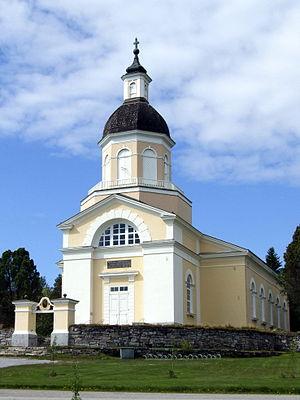
Cet article recense les églises évangéliques-luthériennes de Finlande.
L’église de Keminmaa est une église située à Keminmaa dans la région de Laponie en Finlande. L'église appartient au diocèse d'Oulu.
Keminmaa, jusqu'en 1979 commune rurale de Kemi, est une municipalité du nord-ouest de la Finlande, en Laponie.